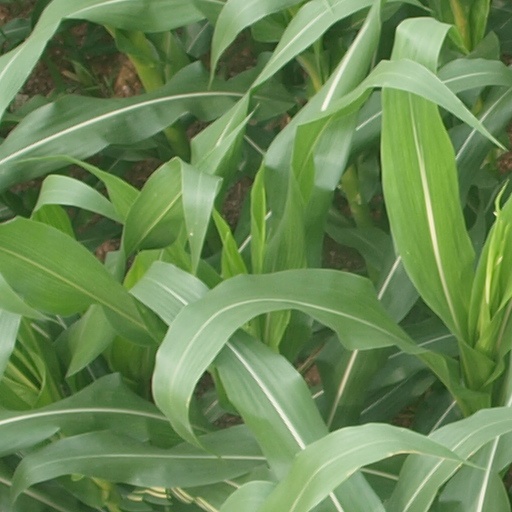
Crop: maize; corn